Paul D. Aasness

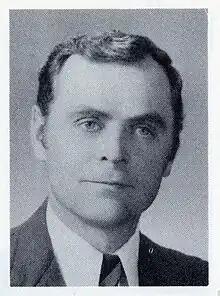
Aasness in 1982

Paul Dennis Aasness (December 16, 1939 – November 21, 2017) was an American farmer, businessman, and politician.